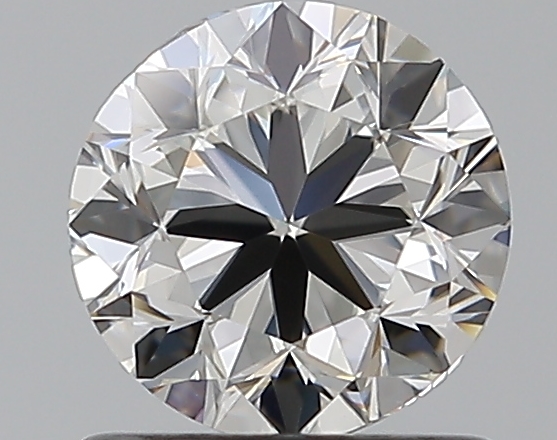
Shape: round
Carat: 1
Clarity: VVS2
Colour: F
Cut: GD
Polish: EX
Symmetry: VG
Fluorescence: N
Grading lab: GIA
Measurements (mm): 6.05 x 6.13 x 3.99